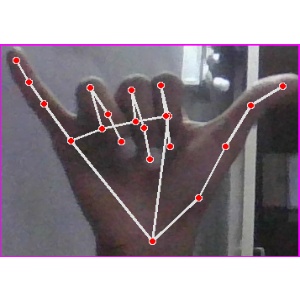
अक्षर: य